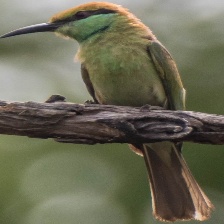
Species: ASIAN GREEN BEE EATER
Scientific name: MEROPS ORIENTALIS
ImageNet parent category: bee_eater